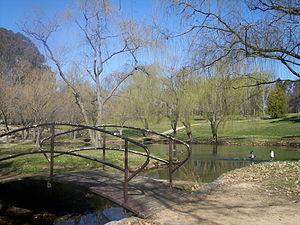
Yarralumla est un important quartier du district « Canberra Sud », dans la capitale de l'Australie. Situé à environ 3,5 kilomètres au sud-ouest du centre-ville, il s'étend le long de la rive sud-ouest du lac Burley Griffin.